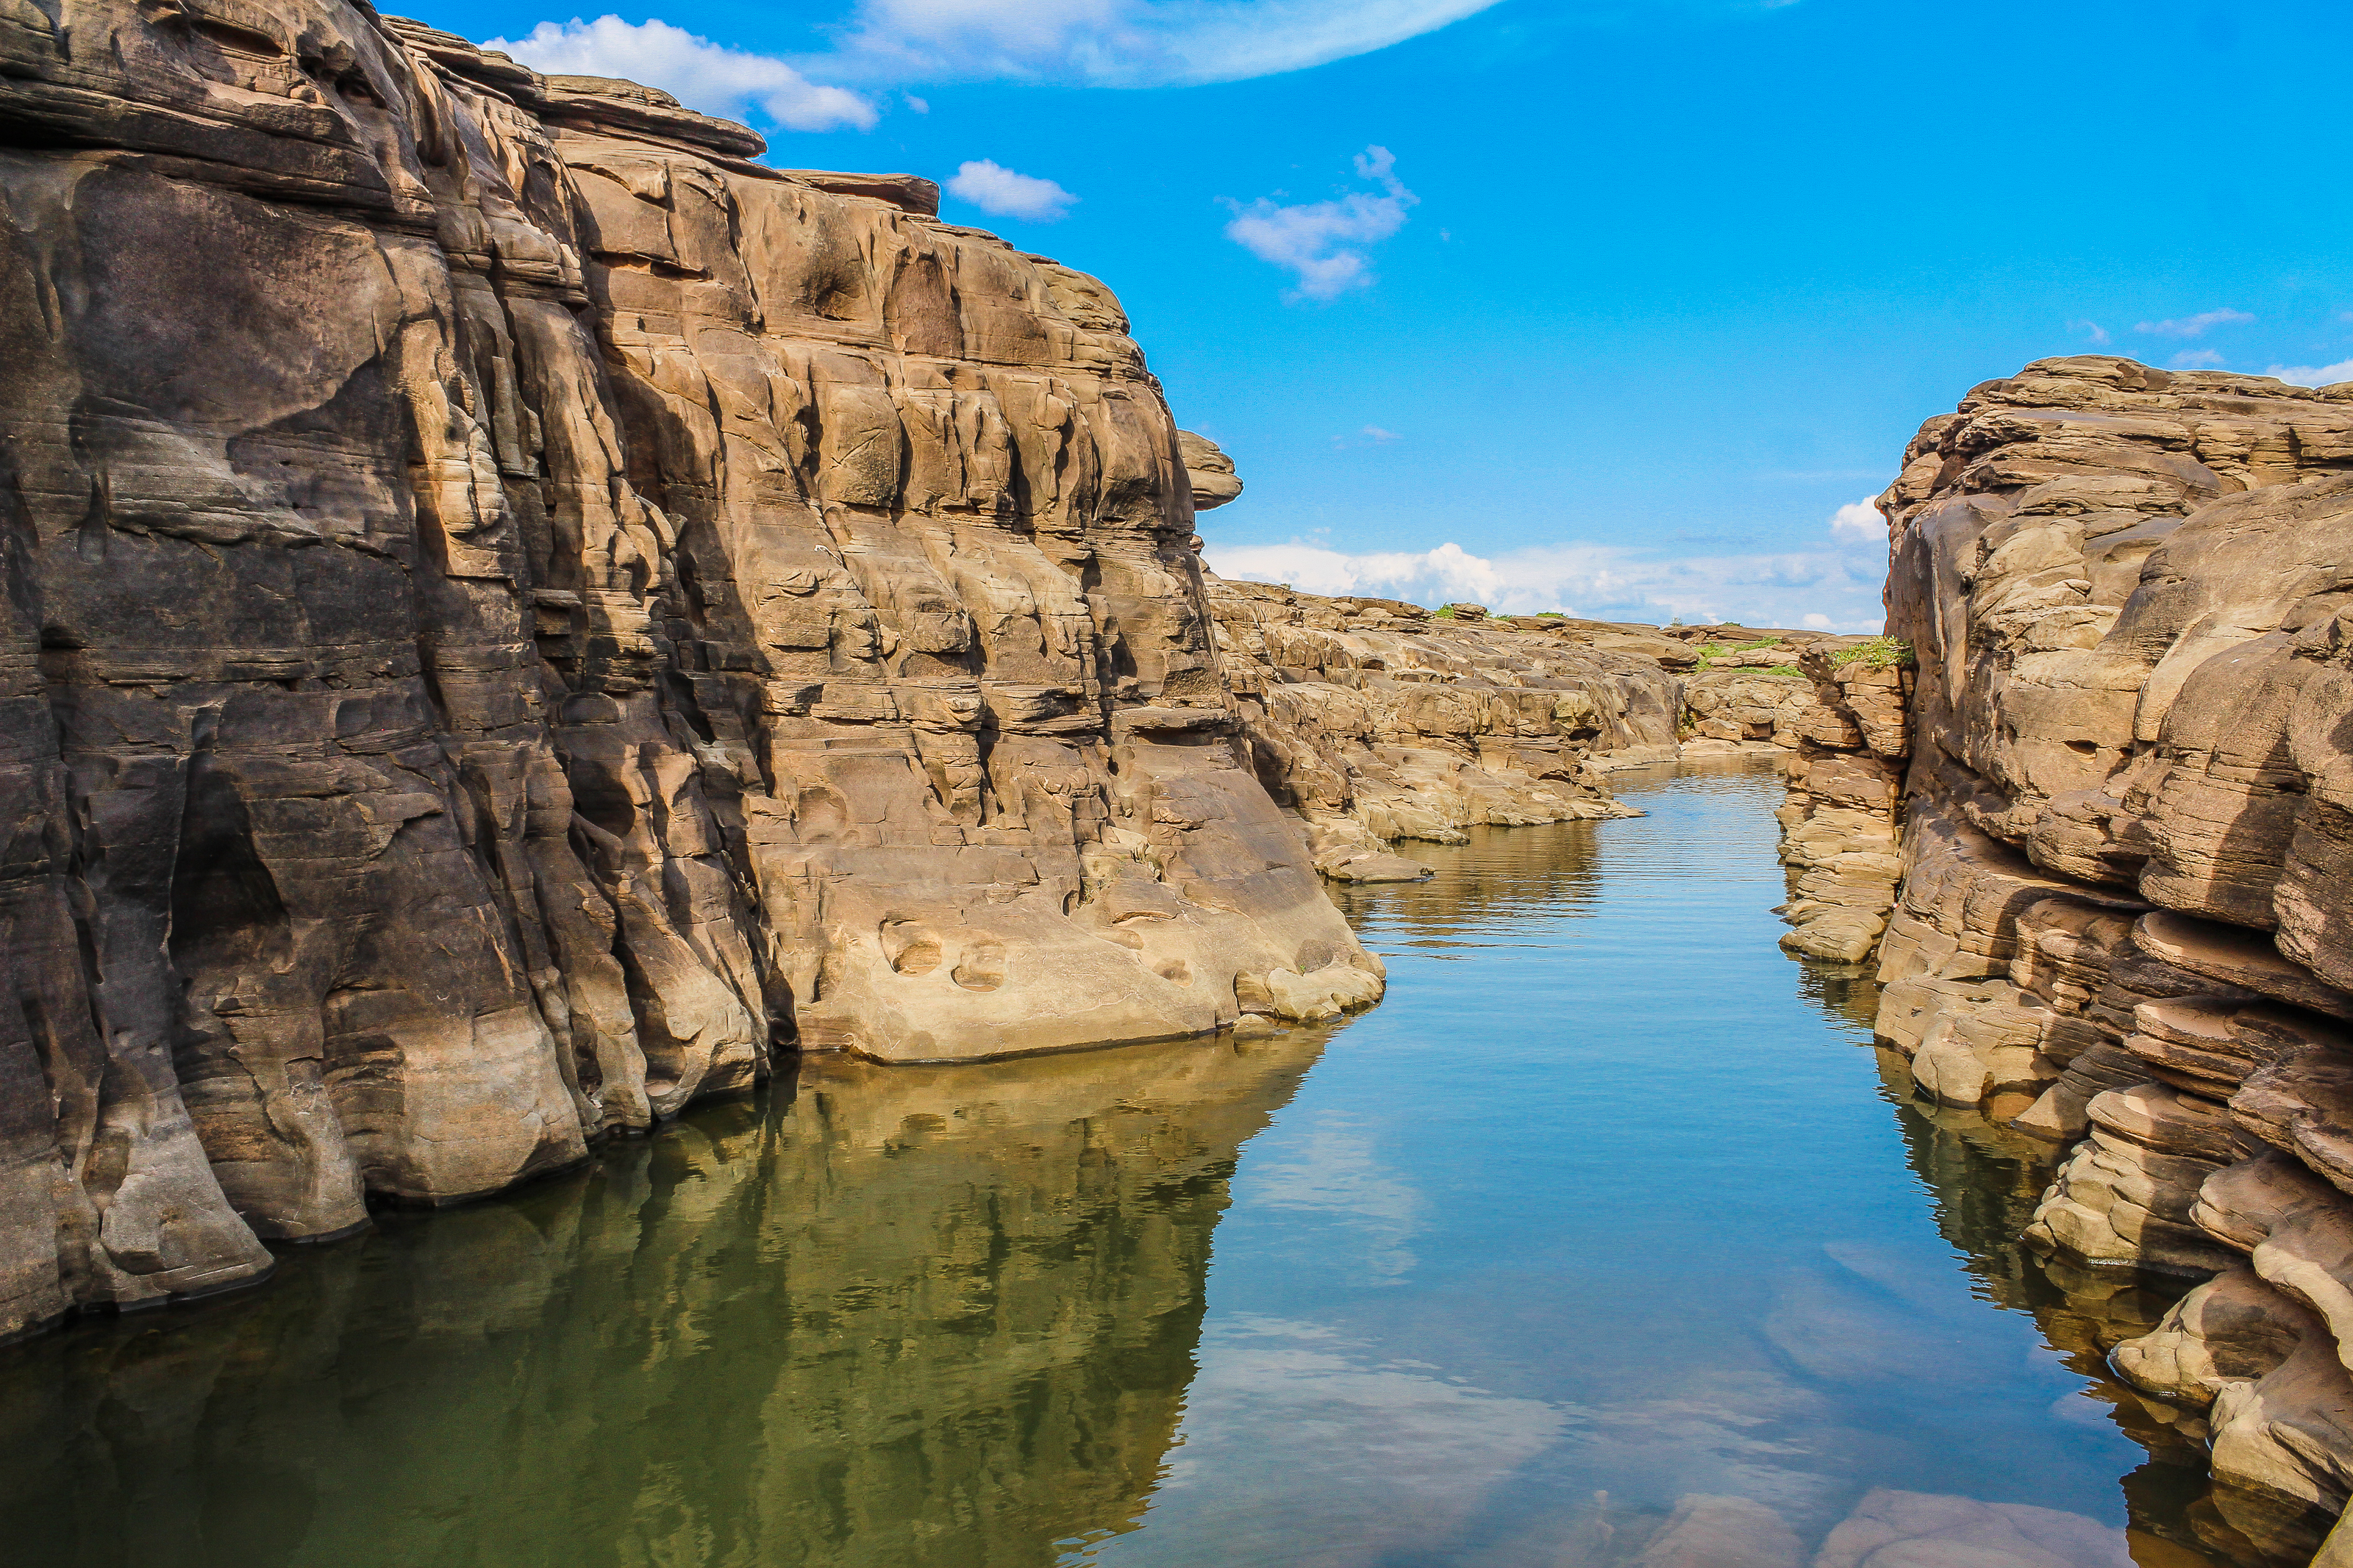
big, scenery, scenic, summer, rock, tourist, amazing, beautiful, mountain, view, dao, trip, world, thailand, layers, national, hat, huge, wonder, day, park, sky, nature, asia, grand, water, structure, stone, outdoor, canyon, valley, river, desert, travel, colorful, landscape, reflection, formation, daytime, water resources, badlands, wilderness, watercourse, cliff, geology, wadi, national park, waterway, escarpment, outcrop, reservoir, narrows, terrain, lake, sea, fault, klippe, state park, bank, vacation, cloud, bedrock, coastal and oceanic landforms, tourism, channel, coast